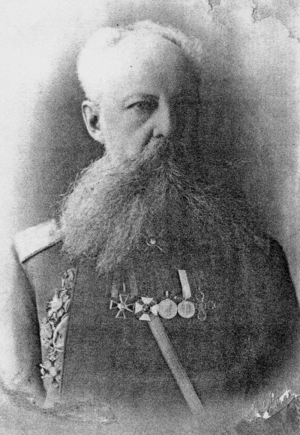
Photo de Peter von Bilderling prise vers 1890
Le baron Peter von Bilderling, était un ingénieur, officier du Génie de l’armée impériale russe.
La famille des barons von Bilderling, aussi nommée von/de Büldring-Bilterling, fait partie des familles de l'aristocratie balte de noblesse immémoriale. Elle s'est illustrée par des écrivains comme Melchior fin XVIIᵉ et Georg Sigismund fin XVIIIᵉ siècle, par des militaires et artistes comme Alexandre von Bilderling qui s'illustra dans la guerre russo-japonaise et par son frère Peter von Bilderling qui fut le cofondateur de la plus grande société pétrolière de la fin du XIXᵉ siècle, la société Branobel.